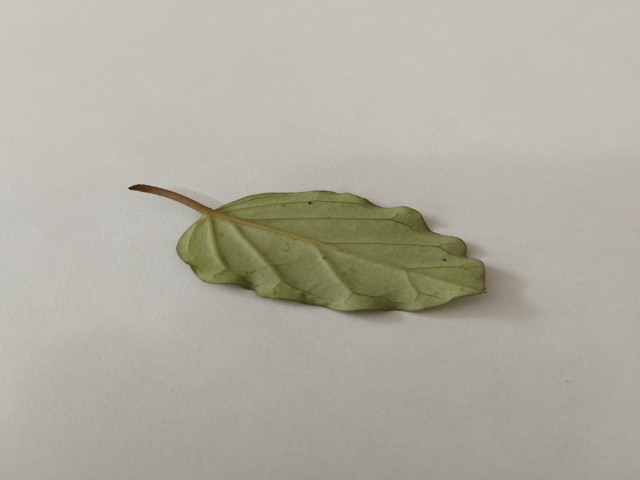
Plant: punarnava